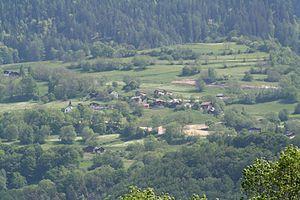
Says est une ancienne commune suisse du canton des Grisons.